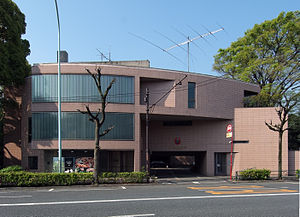
Kongeriget Danmarks ambassader / Liste / Asien
Danmarks ambassade i Shibuya-ku, Tokyo, Japan.
Kongeriget Danmark har 80 ambassader i udlandet inklusive 2 ambassadekontorer. De største ambassader ligger i Washington DC og Berlin. De danske ambassaders hovedopgaver er at varetage udenrigspolitiske og økonomiske interesser for Kongeriget Danmark, forvalte udviklingsbistand, hjælpe nødstedte danske statsborgere i udlandet og udbrede kendskabet til Danmark, Grønland, Færøerne og dansk, grønlandsk samt færøsk kultur.